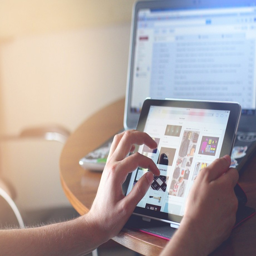
close up of hands on a tablet with a desktop in the background